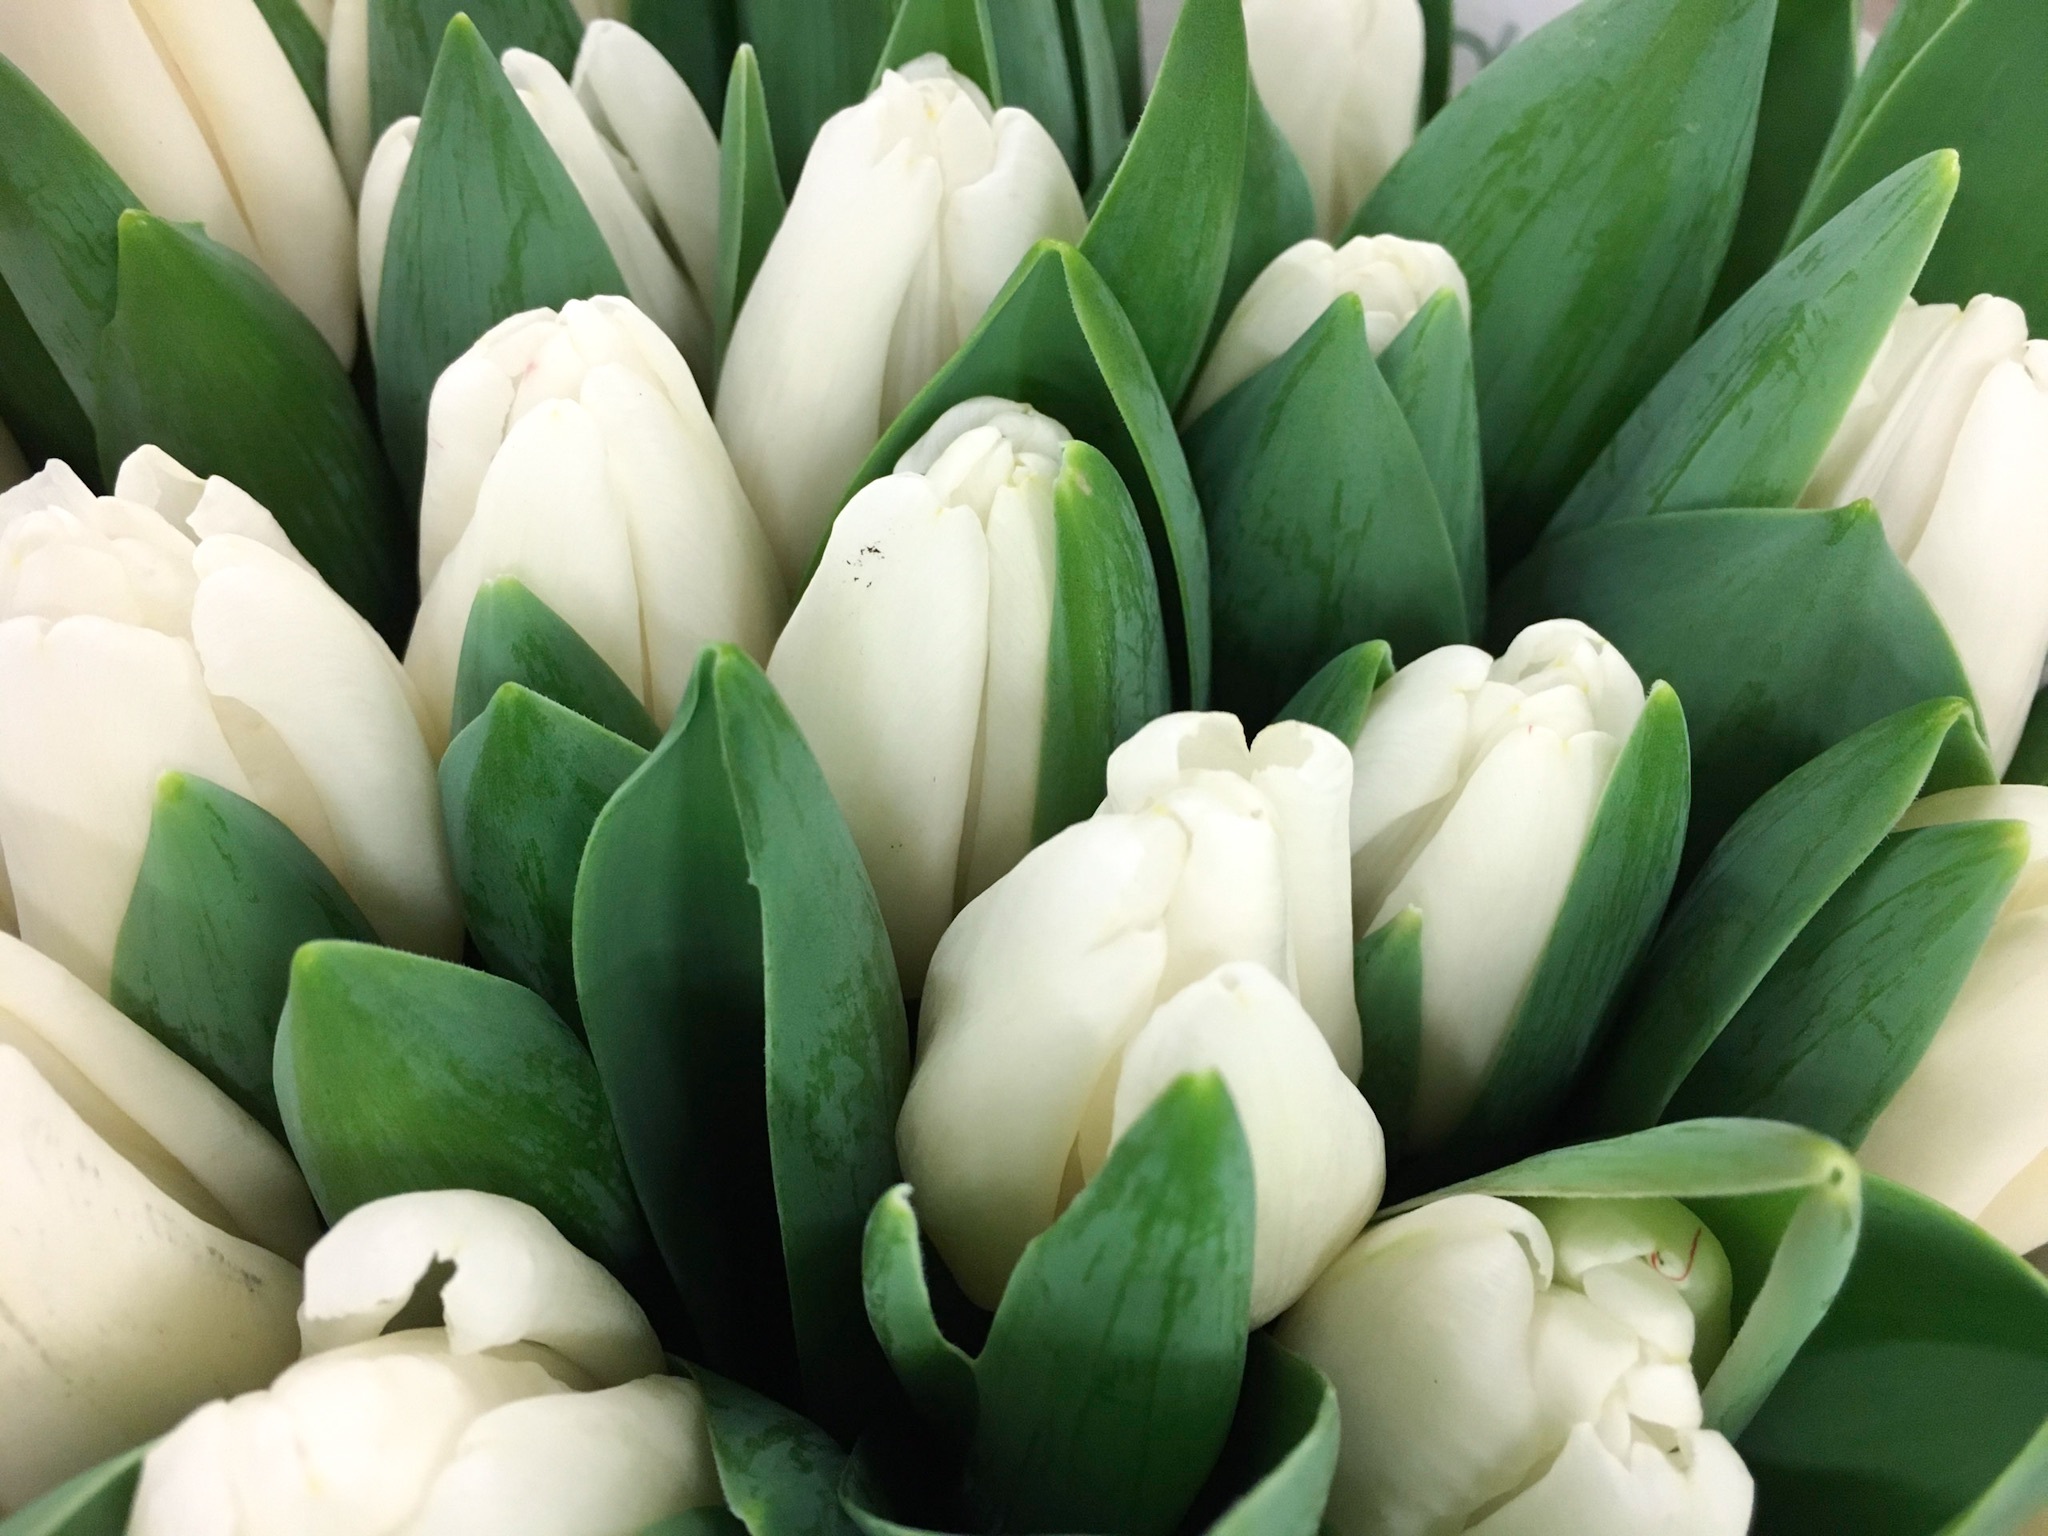
plant, white, flower, petal, tulip, spring, green, botany, flora, flowers, holland, netherlands, tulips, floristry, keukenhof, flowering plant, lily family, land plant